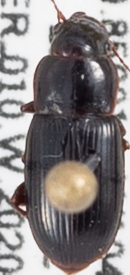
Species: Harpalus desertus
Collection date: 2020-07-22
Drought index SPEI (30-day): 0.058
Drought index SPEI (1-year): -0.728
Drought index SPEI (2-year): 0.198